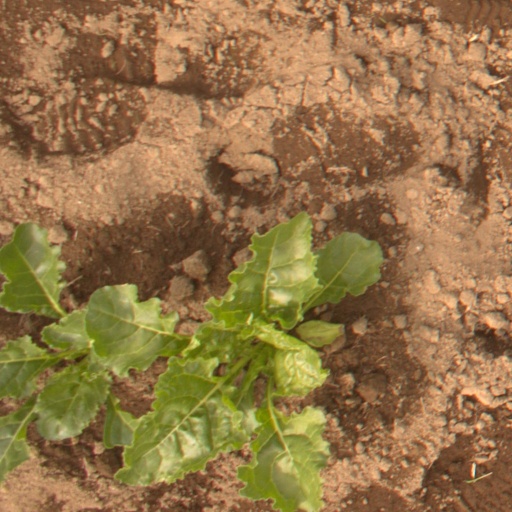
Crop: sugar beet